Addicks, Houston

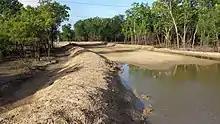
Photos of the Addicks and Barker dams and reservoirs show water returning to normal levels following a historic period of flooding in the region during April and May 2016.

Addicks, a railroad stop for the Bear Creek community, was named after its original postmaster, Henry Addicks, in 1884. The original town site was located just south of the intersection of Patterson Road and Highway 6. The Addicks Bear Creek Cemetery contains the graves of many of the original German settlers. The town and surrounding community were destroyed by the Hurricane of 1900 but were quickly rebuilt. By 1947 the community was forced to move several miles south near the current intersection of I-10 and Highway 6 since the old location became the site for the Addicks Reservoir. Many of the old buildings can still be found. The Addicks Bear Creek Methodist Church, founded in 1879, is a historical building and can be found on the east side of Highway 6 near Addicks Dam. The church is now known as Addicks United Methodist Church . Other old buildings located near the southeast corner of I-10 and Highway 6, make up a trendy area of shops, antique stores, and restaurants.